Christine Taylor

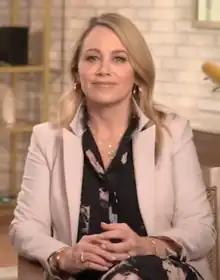
Taylor in May 2023

In 1989, Taylor began her acting career on the Nickelodeon children's television series "Hey Dude" in which she portrayed the lifeguard Melody Hanson. She continued in that role through 1991, while making various guest appearances on other programs and films.